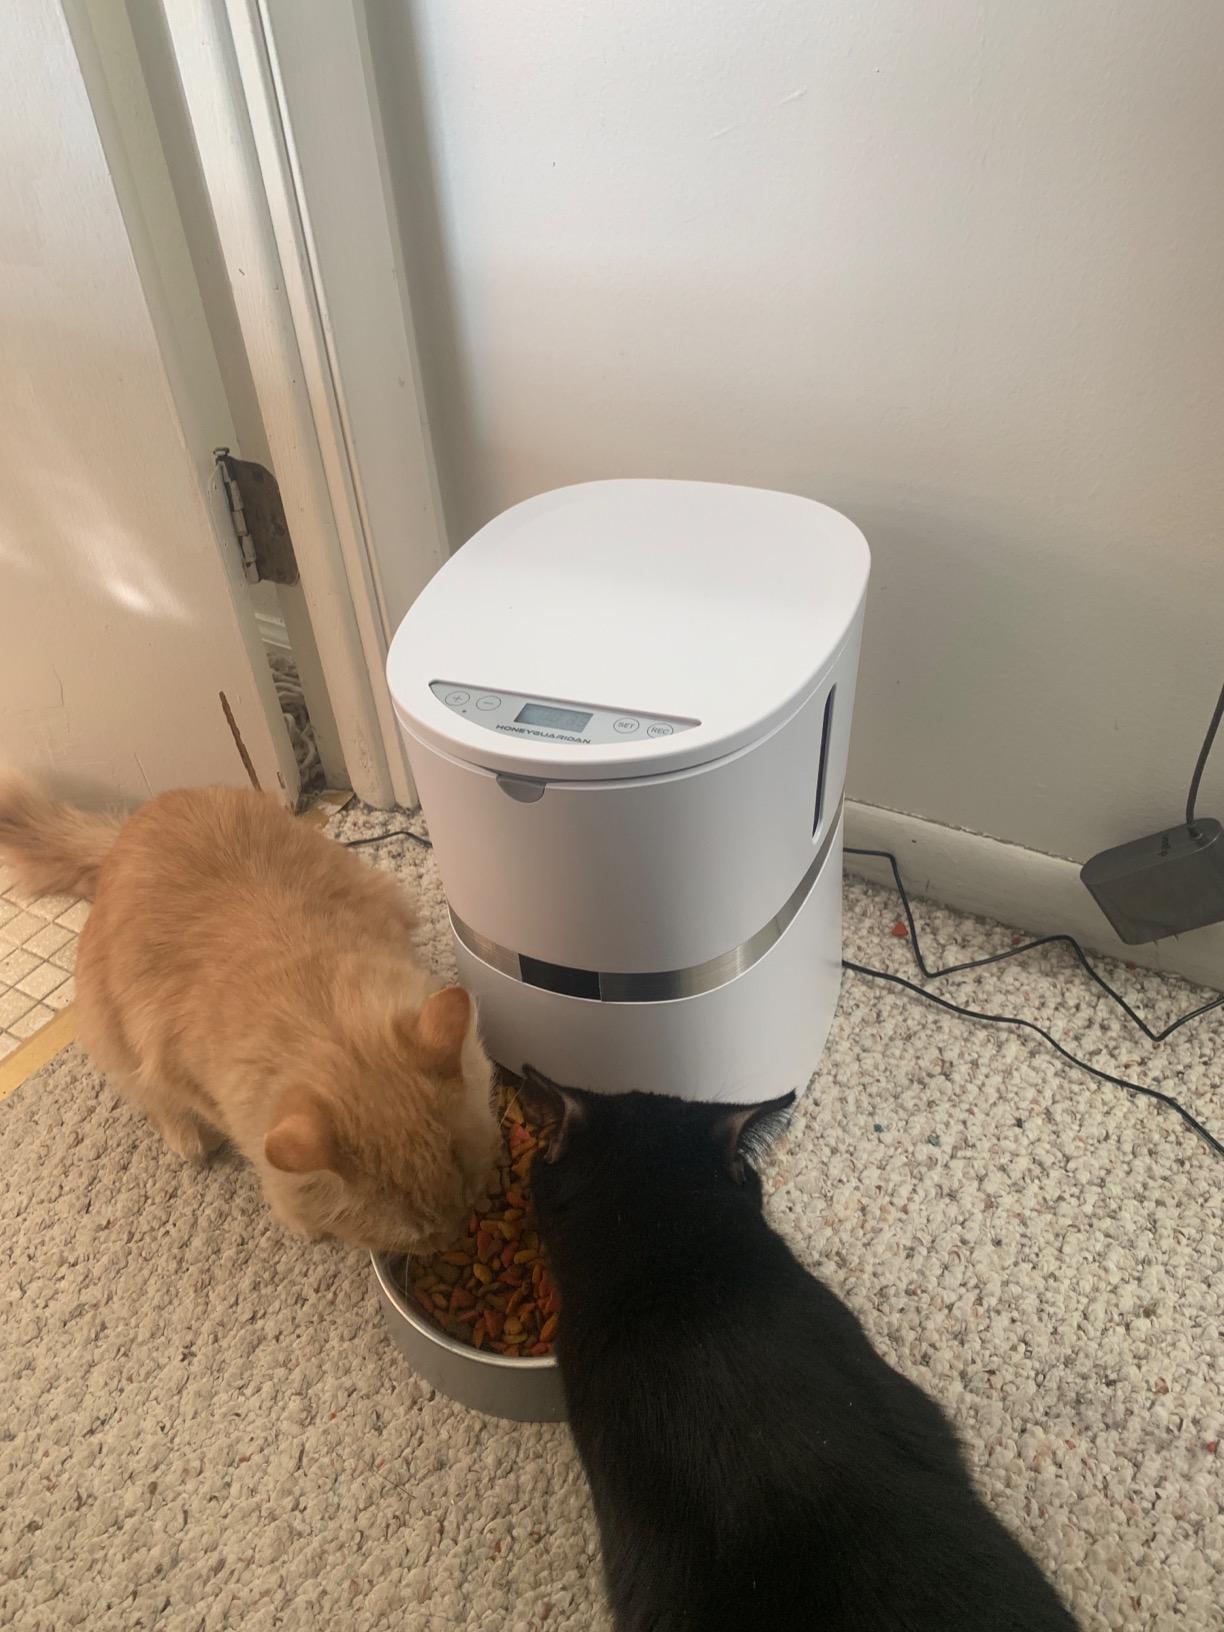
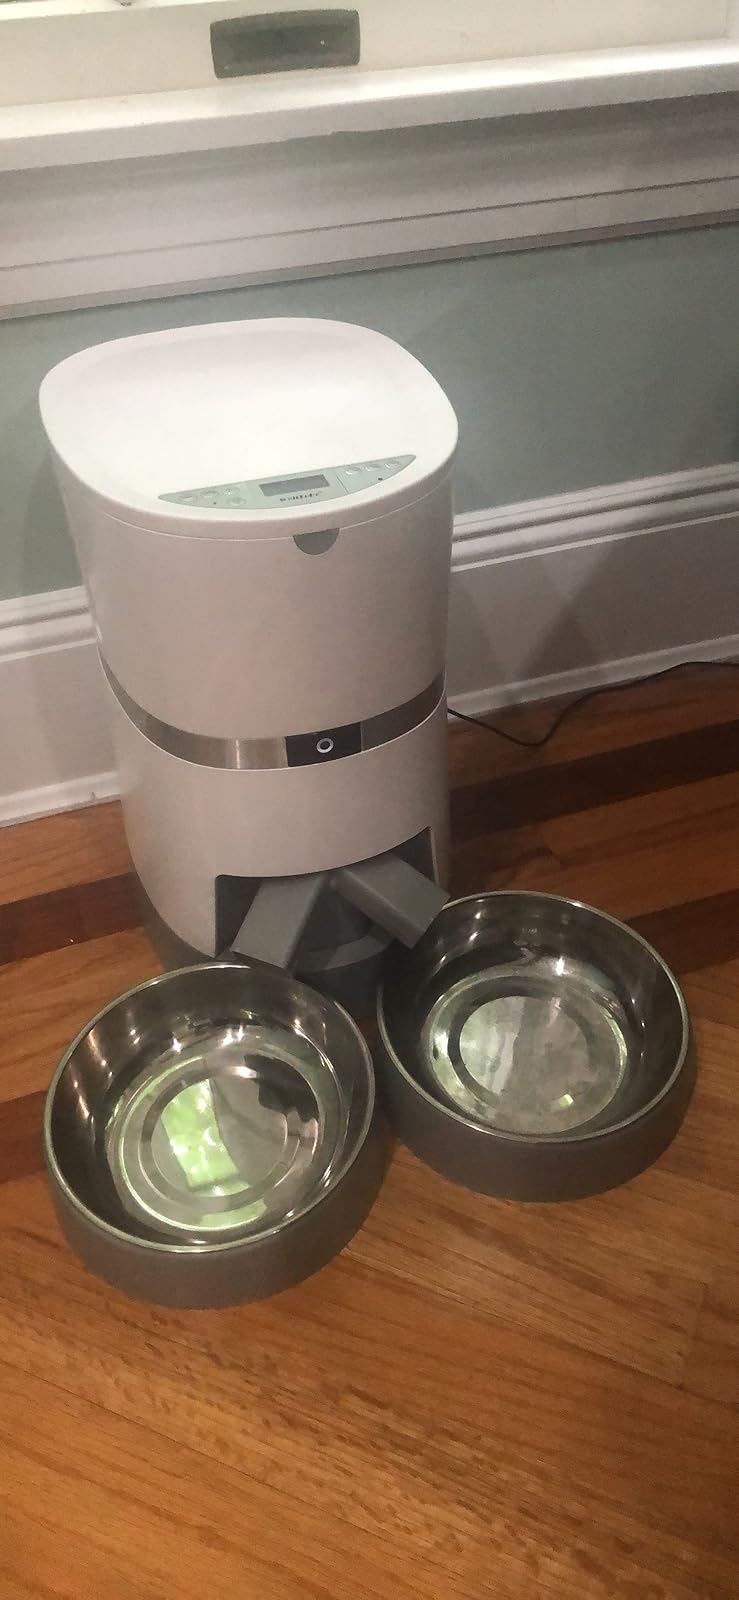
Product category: items_feeder
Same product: no